Danny Lomax

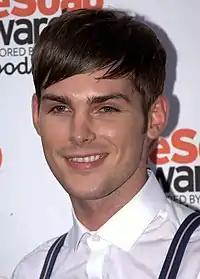
Kieron Richardson ("pictured") portrays Ste Hay, who was revealed to be Danny's son.

When Danny begins working at Hollyoaks High, he catches the eye of teacher John Paul, who is "delighted" that Danny seems to be attracted to him. A "smitten" John Paul and Danny begin a relationship, but it was teased that Danny's secrets would come out and cause consequences for other residents. "Hollyoaks" producer Bryan Kirkwood revealed that Danny's romance with John Paul would not only mean that John Paul would "get his share of the action", but also lead to "dark and unexpected consequences" for other characters. Billington told "Digital Spy" that it was "really lovely" working with Sutton. Billington revealed that many fans of Sutton had followed him on Twitter – which Billington had signed up for when he joined the soap – and he was happy about receiving reactions from them. Billington believed that Danny and John Paul are a good match, explaining that John Paul appeals to Danny as he is such a good person, which attracts Danny as "it's some of the goodness that he's lost himself along the way". The actor added, "John Paul can also be quite vulnerable, so that brings out a side of Danny that wants to look after him. There'll certainly be times when Danny upsets John Paul, but there's a strong bond there. It actually surprises Danny that he feels so strongly for John Paul". Danny's relationship with John Paul later led to a "serious" storyline focussed on the homophobic bullying of John Paul, which developed into 2014. "Hollyoaks" executive producer Bryan Kirkwood that John Paul had made some "mistakes" in his relationship with the married Danny that would "come back to haunt him".